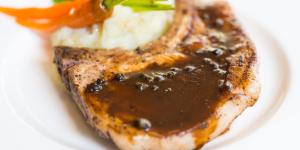
chuletas ahumadas fritas